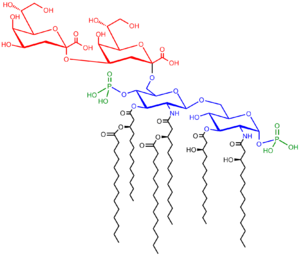
Les lipopolysaccharides, également appelés lipoglycanes ou endotoxines, sont de grosses molécules constituées d’un lipide et d’un polysaccharide composé d’un antigène O, d’un noyau externe et d’un noyau interne reliés par une liaison covalente. Ils se trouvent dans la membrane externe des bactéries à Gram négatif.
Les lipides constituent la matière grasse des êtres vivants. Ce sont des molécules hydrophobes ou amphiphiles — molécules hydrophobes possédant un domaine hydrophile — très diversifiées, comprenant entre autres les graisses, les cires, les stérols, les vitamines liposolubles, les mono-, di- et triglycérides, ou encore les phospholipides.